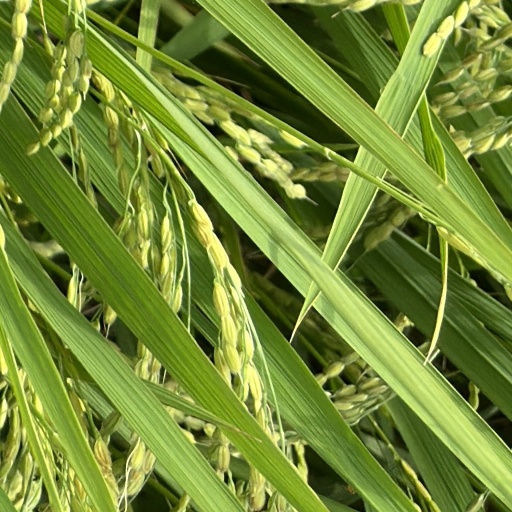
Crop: rice